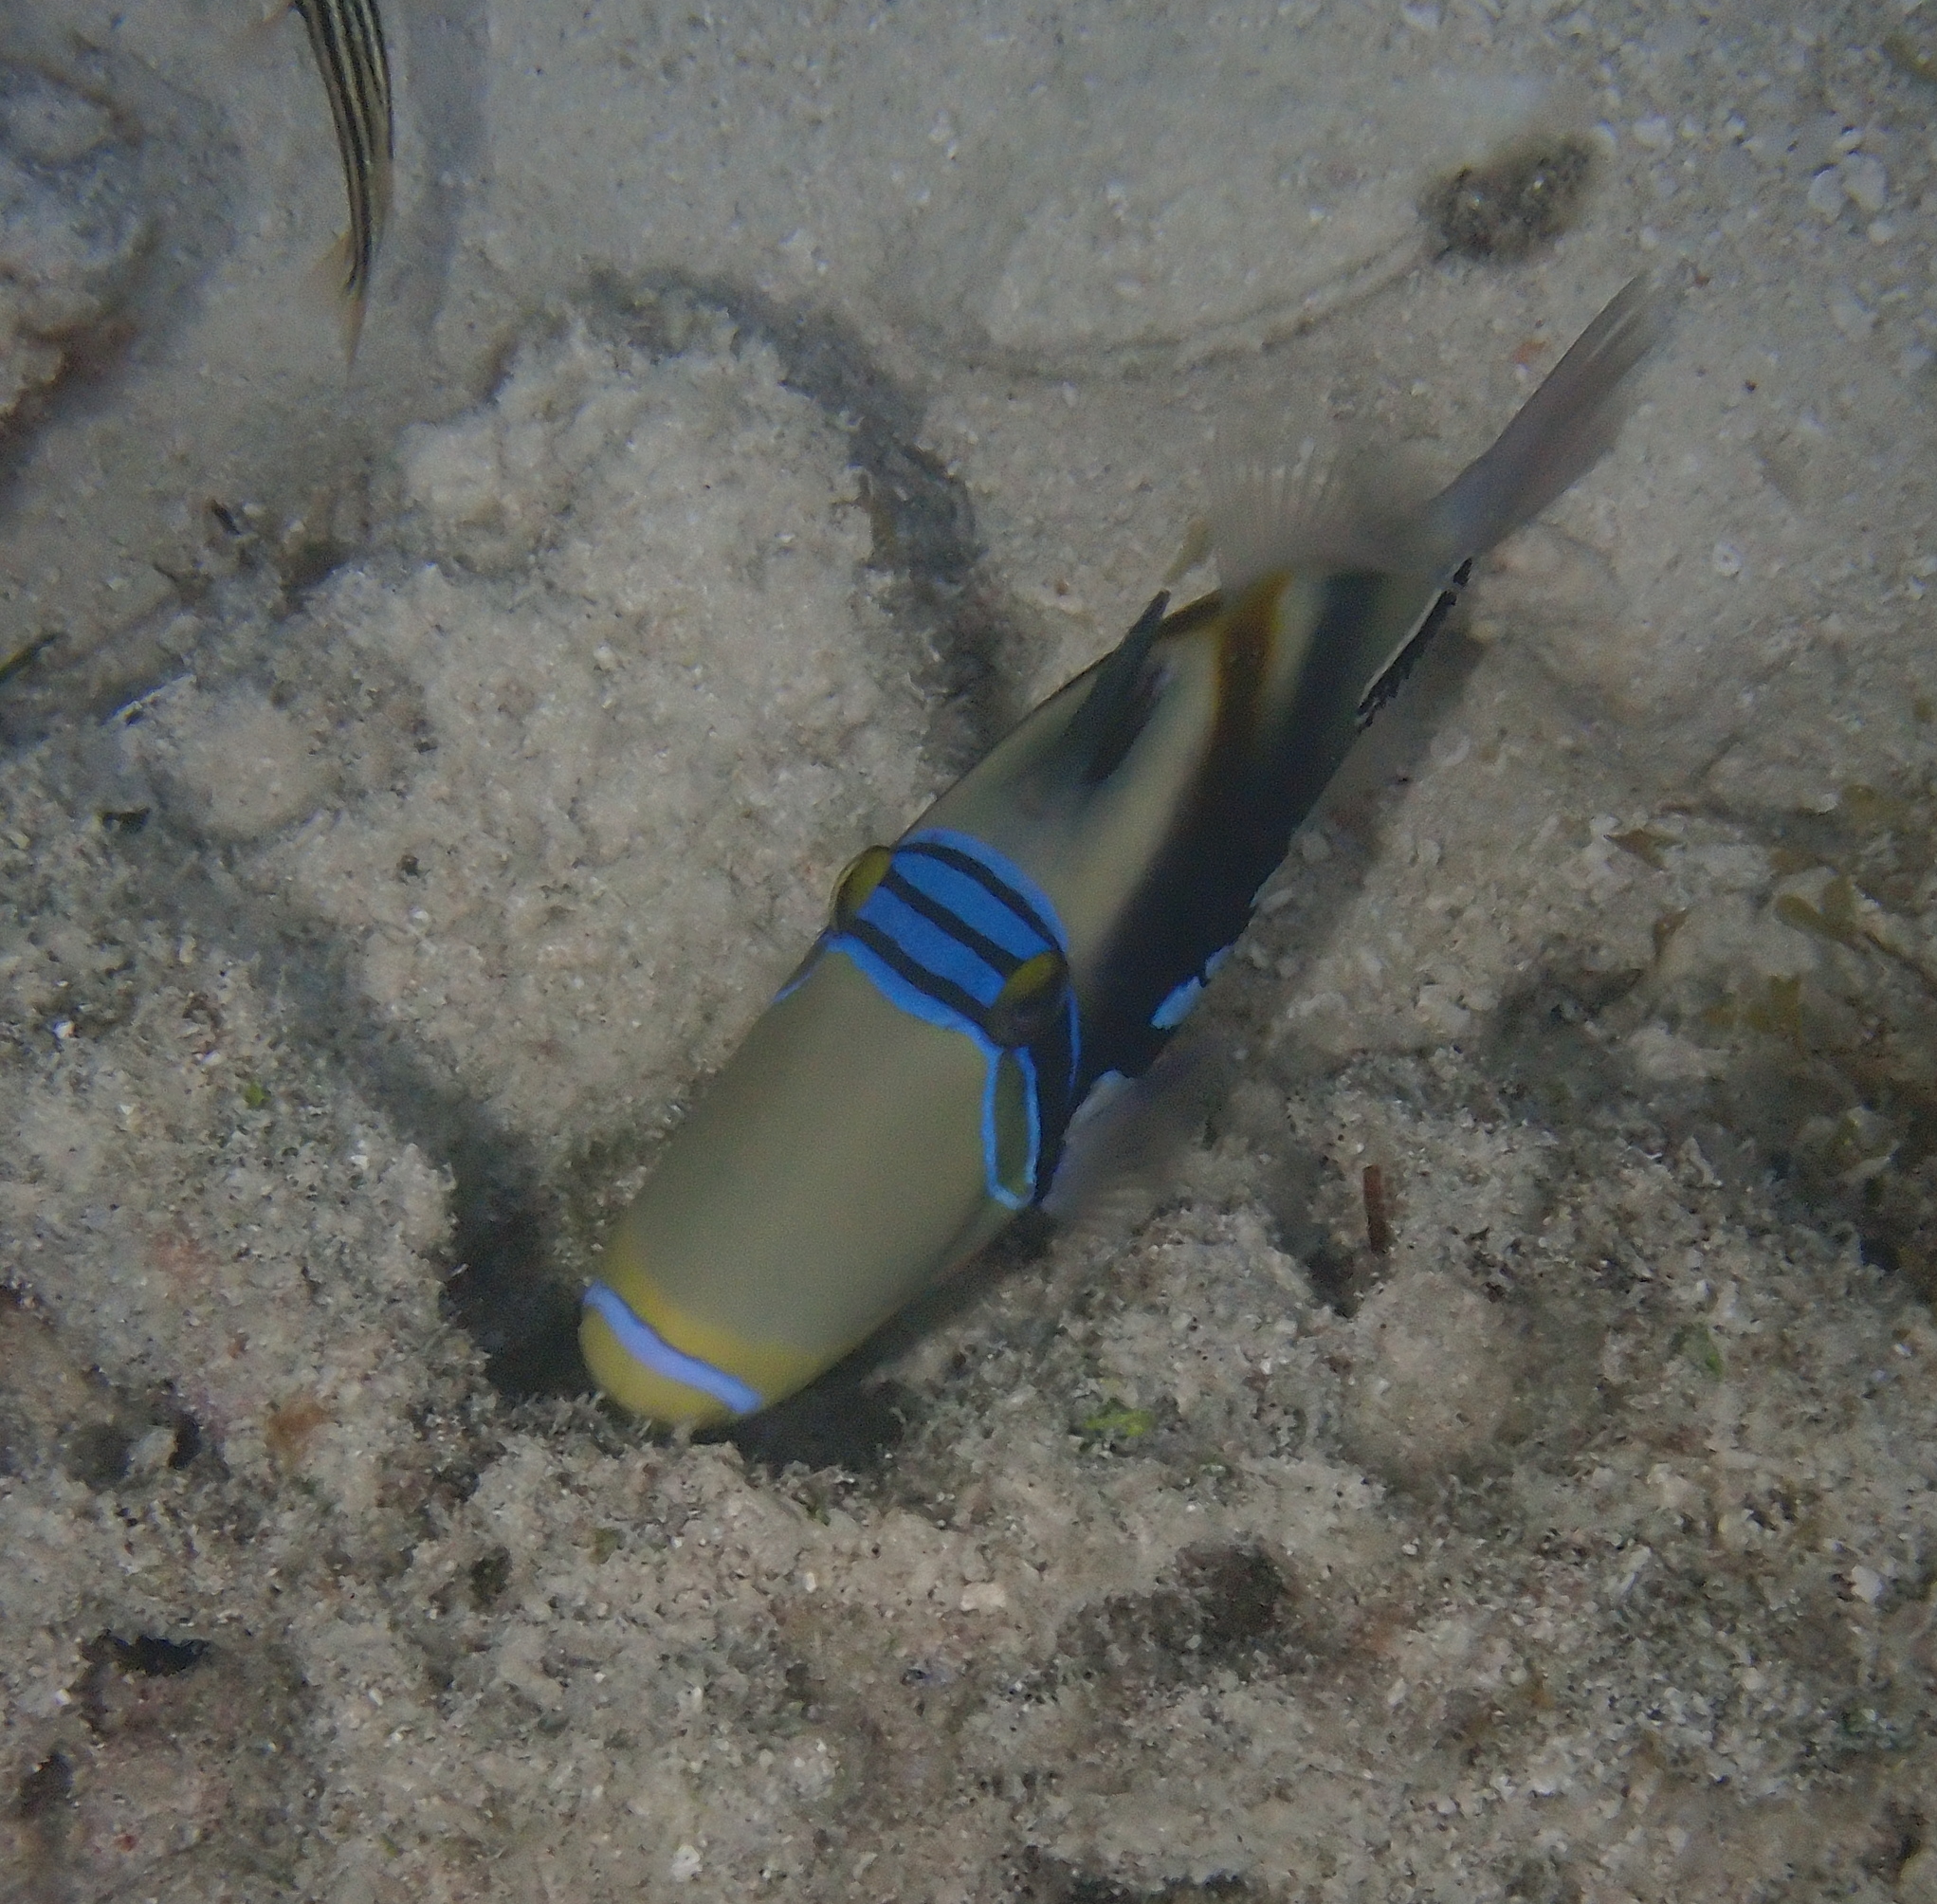
Rhinecanthus aculeatus (Lagoon Triggerfish)